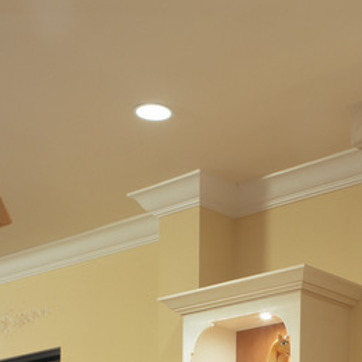
Material: painted